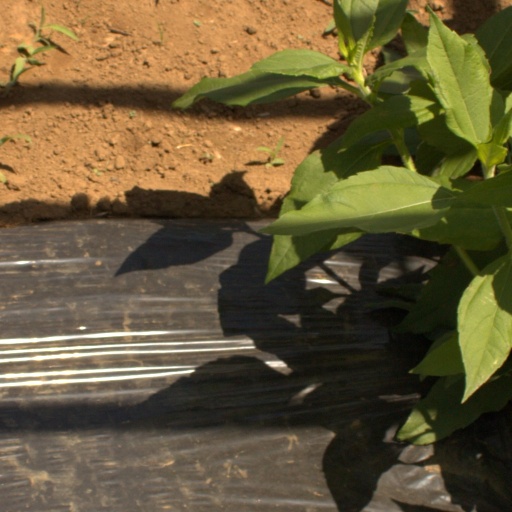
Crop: Jerusalem artichoke